United Kingdom parliamentary expenses scandal

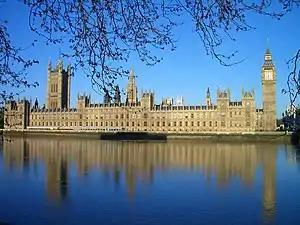
The Palace of Westminster

The United Kingdom parliamentary expenses scandal was a major political scandal that emerged in 2009, concerning expense claims made by members of the British Parliament in both the House of Commons and the House of Lords over the previous years. The disclosure of widespread misuse of allowances and expenses permitted to members of Parliament (MPs) aroused widespread anger among the UK public and resulted in a large number of resignations, sackings, de-selections, and retirement announcements, together with public apologies and the repayment of expenses. Several members, and former members, of both the House of Commons and the House of Lords were prosecuted and sentenced to terms of imprisonment.